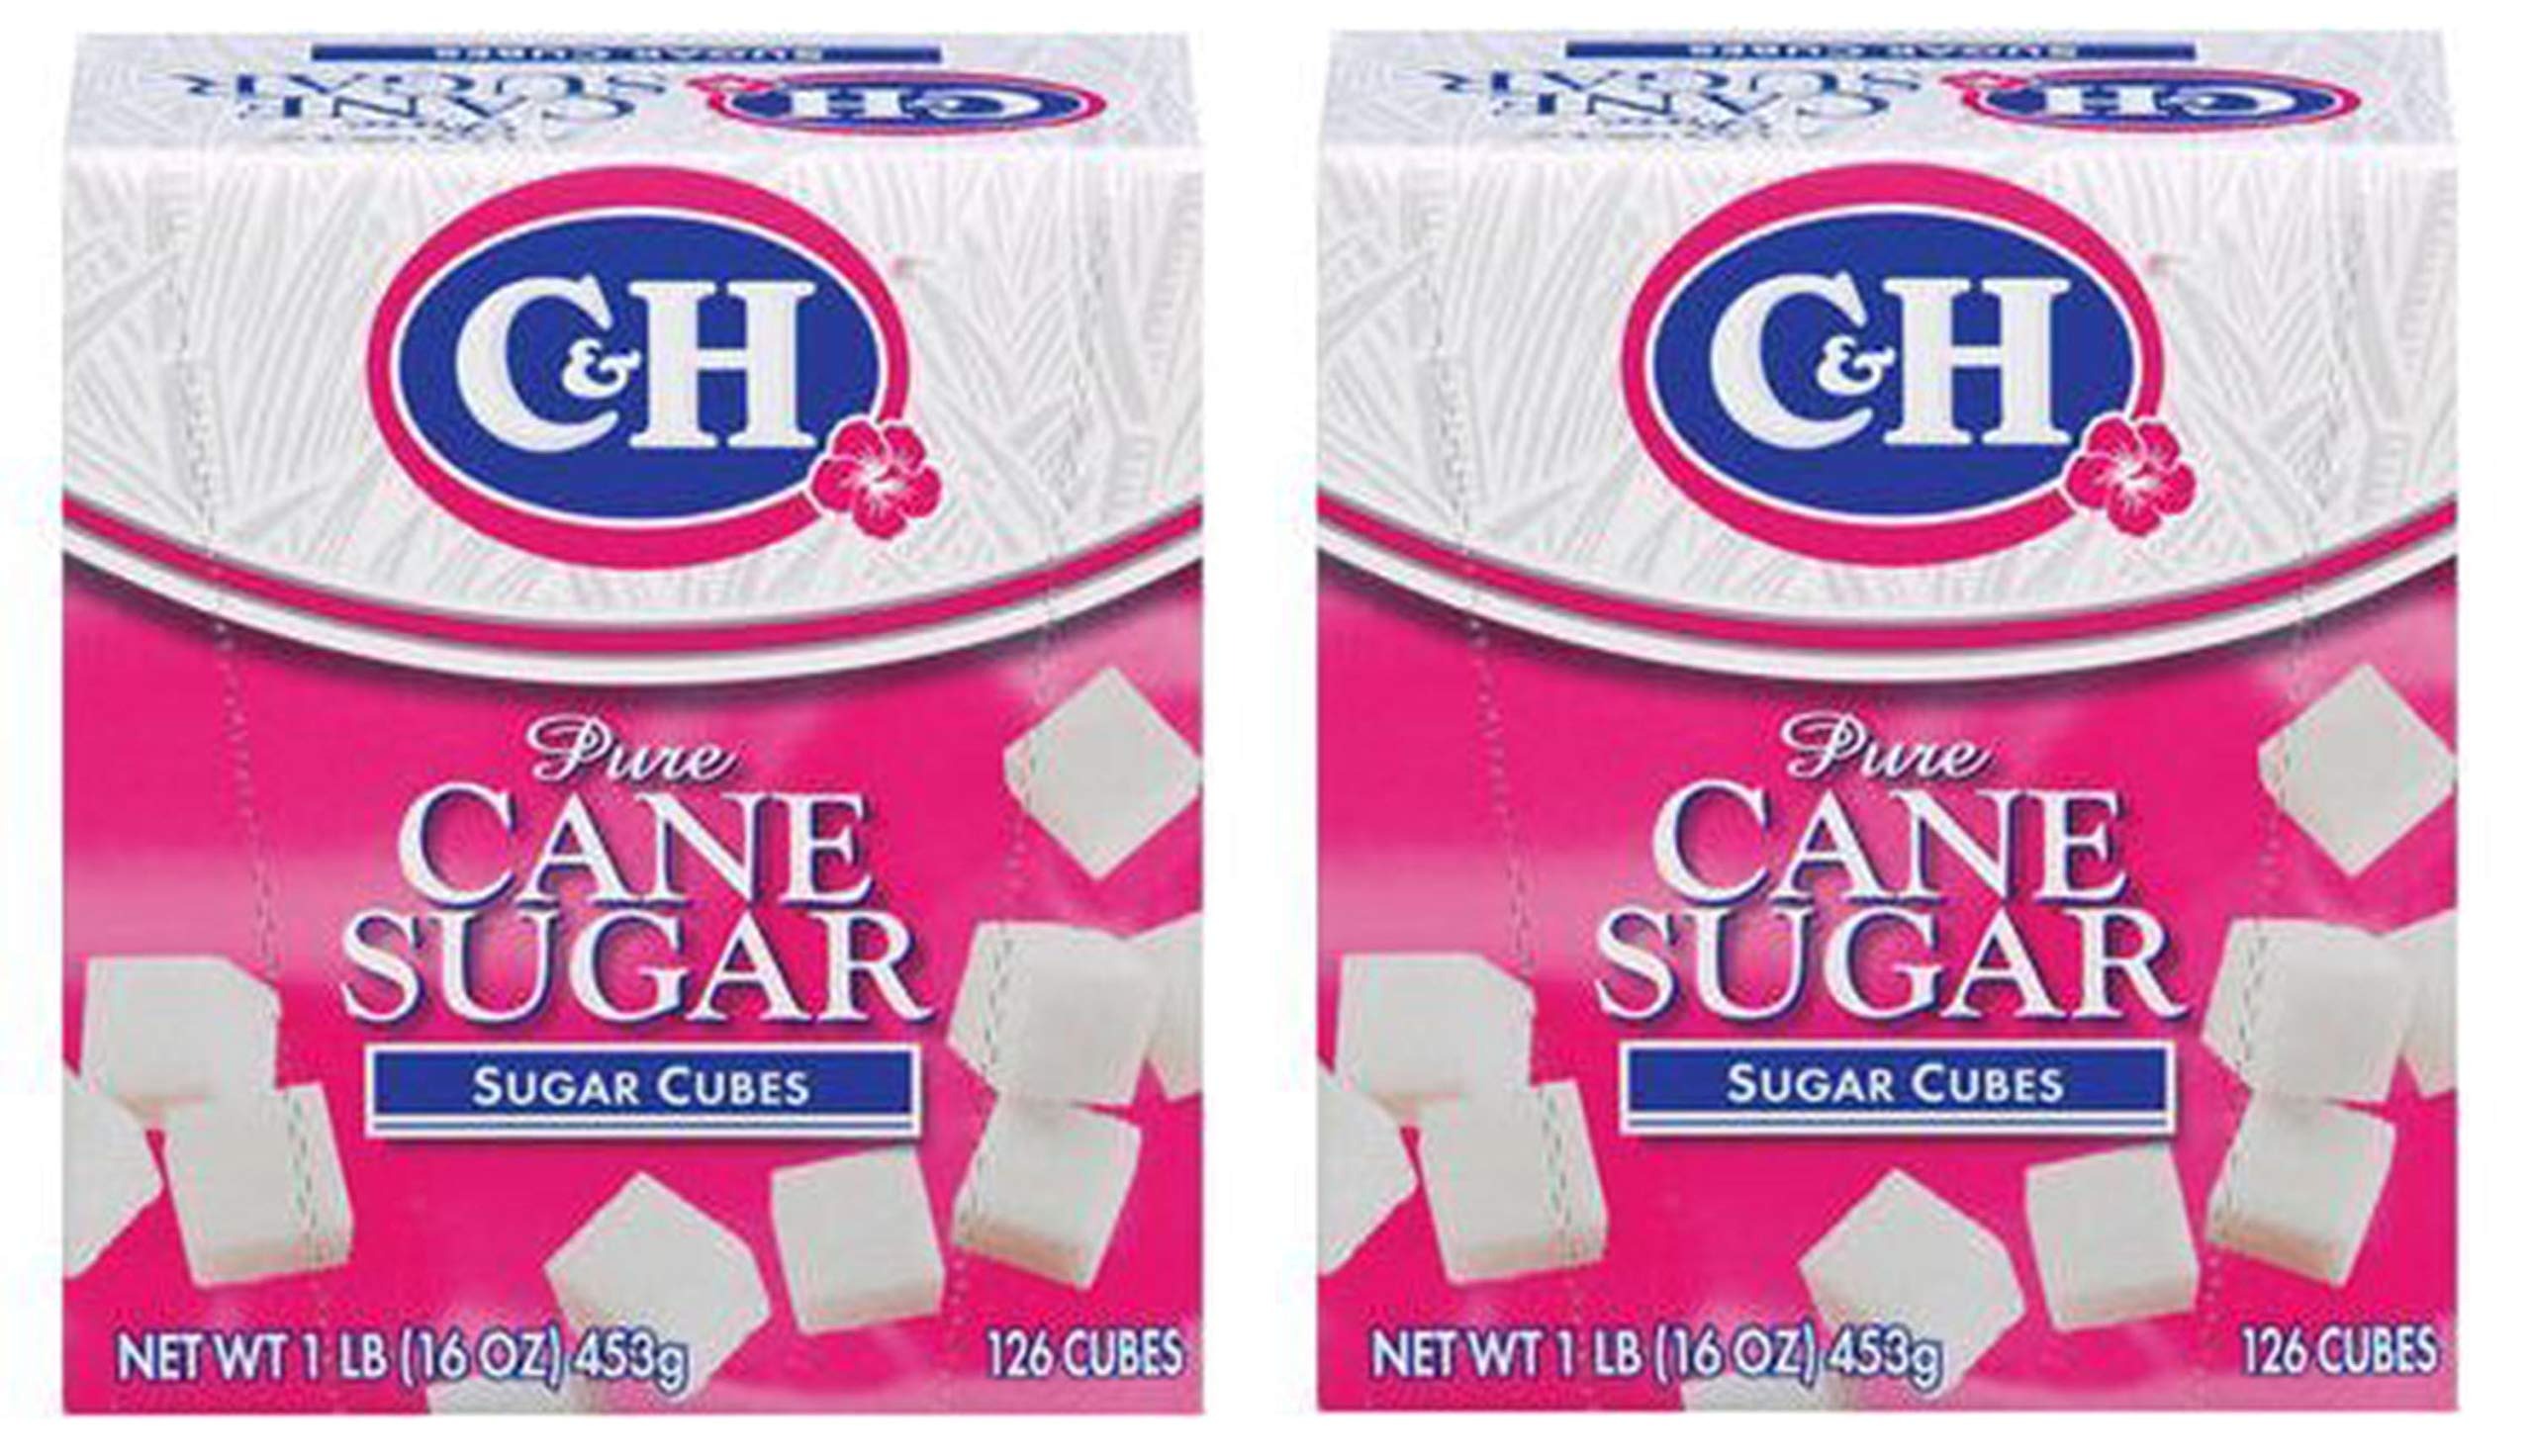
Item Name: C&H Pure Sugar Cane Cubes, 16 oz (Pack of 2)
Value: 32.0
Unit: Fl Oz

Price: 10